Window seat (furniture)

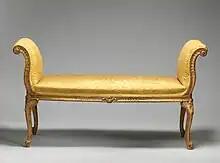
A window seat

A window seat is a miniature sofa without a back, intended to fill the recess of a window. In the latter part of the 18th century, when tall narrow sash windows were almost universal, the window seat was in high favor, and was no doubt in keeping with the formalism of Georgian interiors. It differed much in decorative detail but little in form.